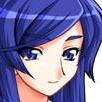
Portrait style: Anime Portrait